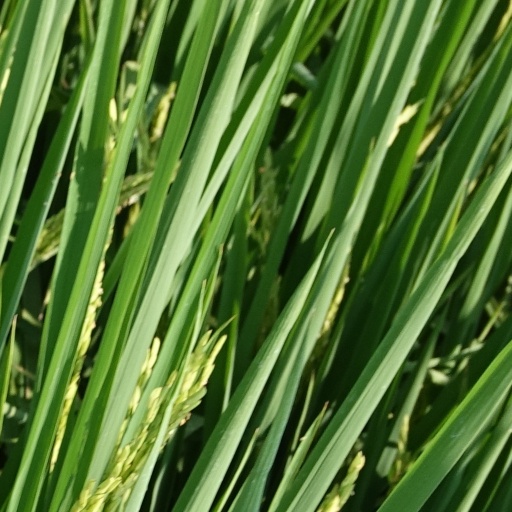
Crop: rice